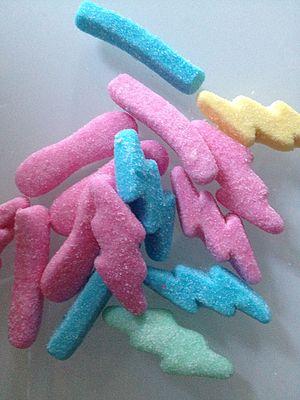
Bonbon Haribo moster pik
Haribo est une marque de confiserie allemande et le nom d'une multinationale fondée en 1920 par le confiseur allemand Hans Riegel. Elle tient son nom de son inventeur et de sa ville d'origine, Bonn : Hans Riegel Bonn.